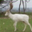
Label: deer